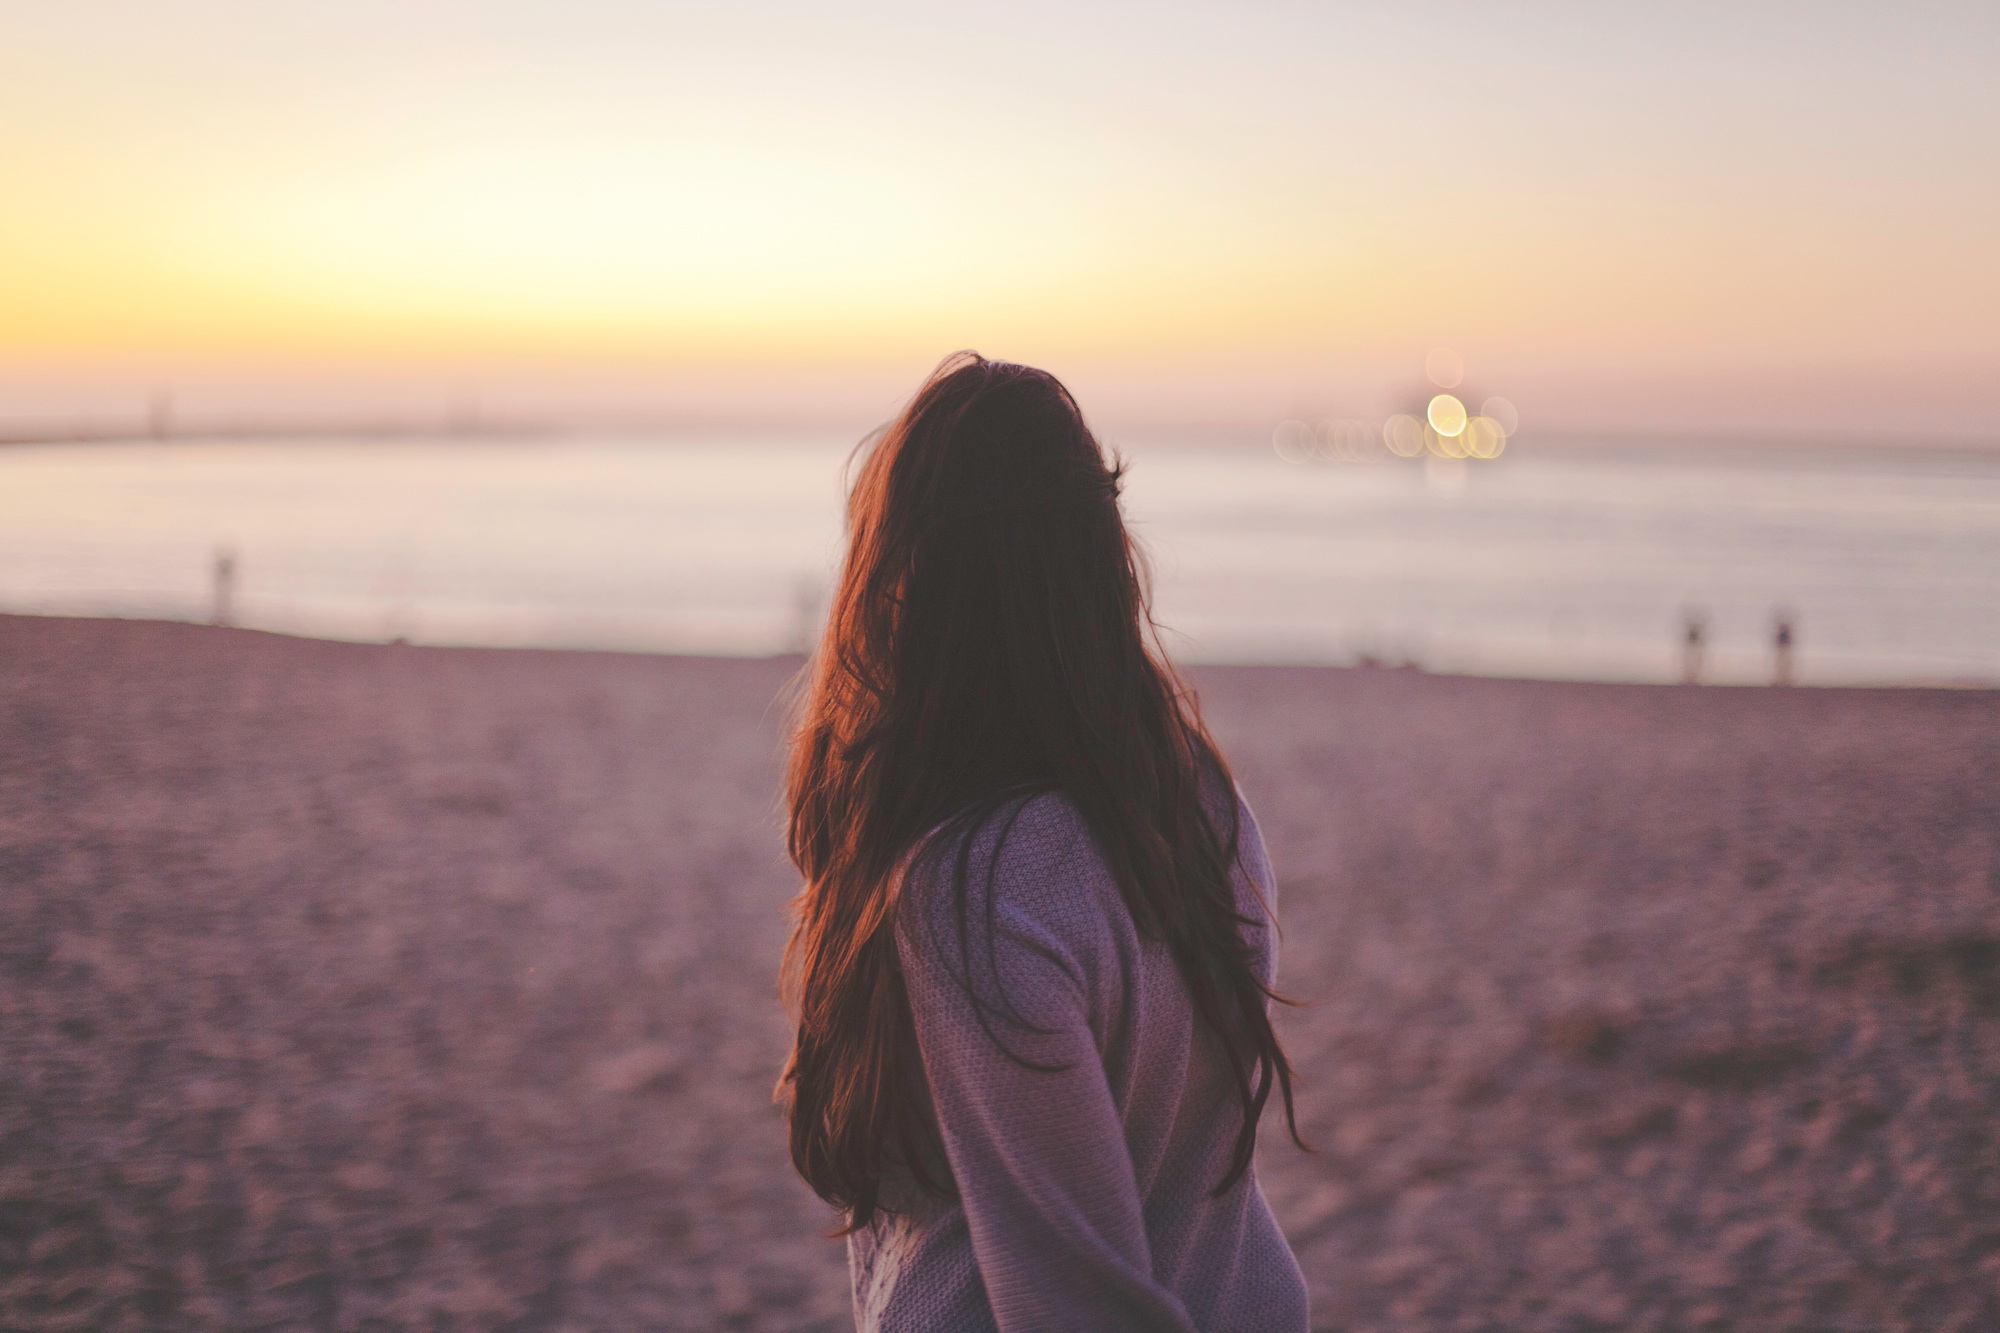
beach, sea, water, sand, ocean, horizon, person, girl, woman, sunrise, sunset, sunlight, morning, dawn, looking, shoreline, dusk, love, evening, romance, beauty, emotion, atmospheric phenomenon